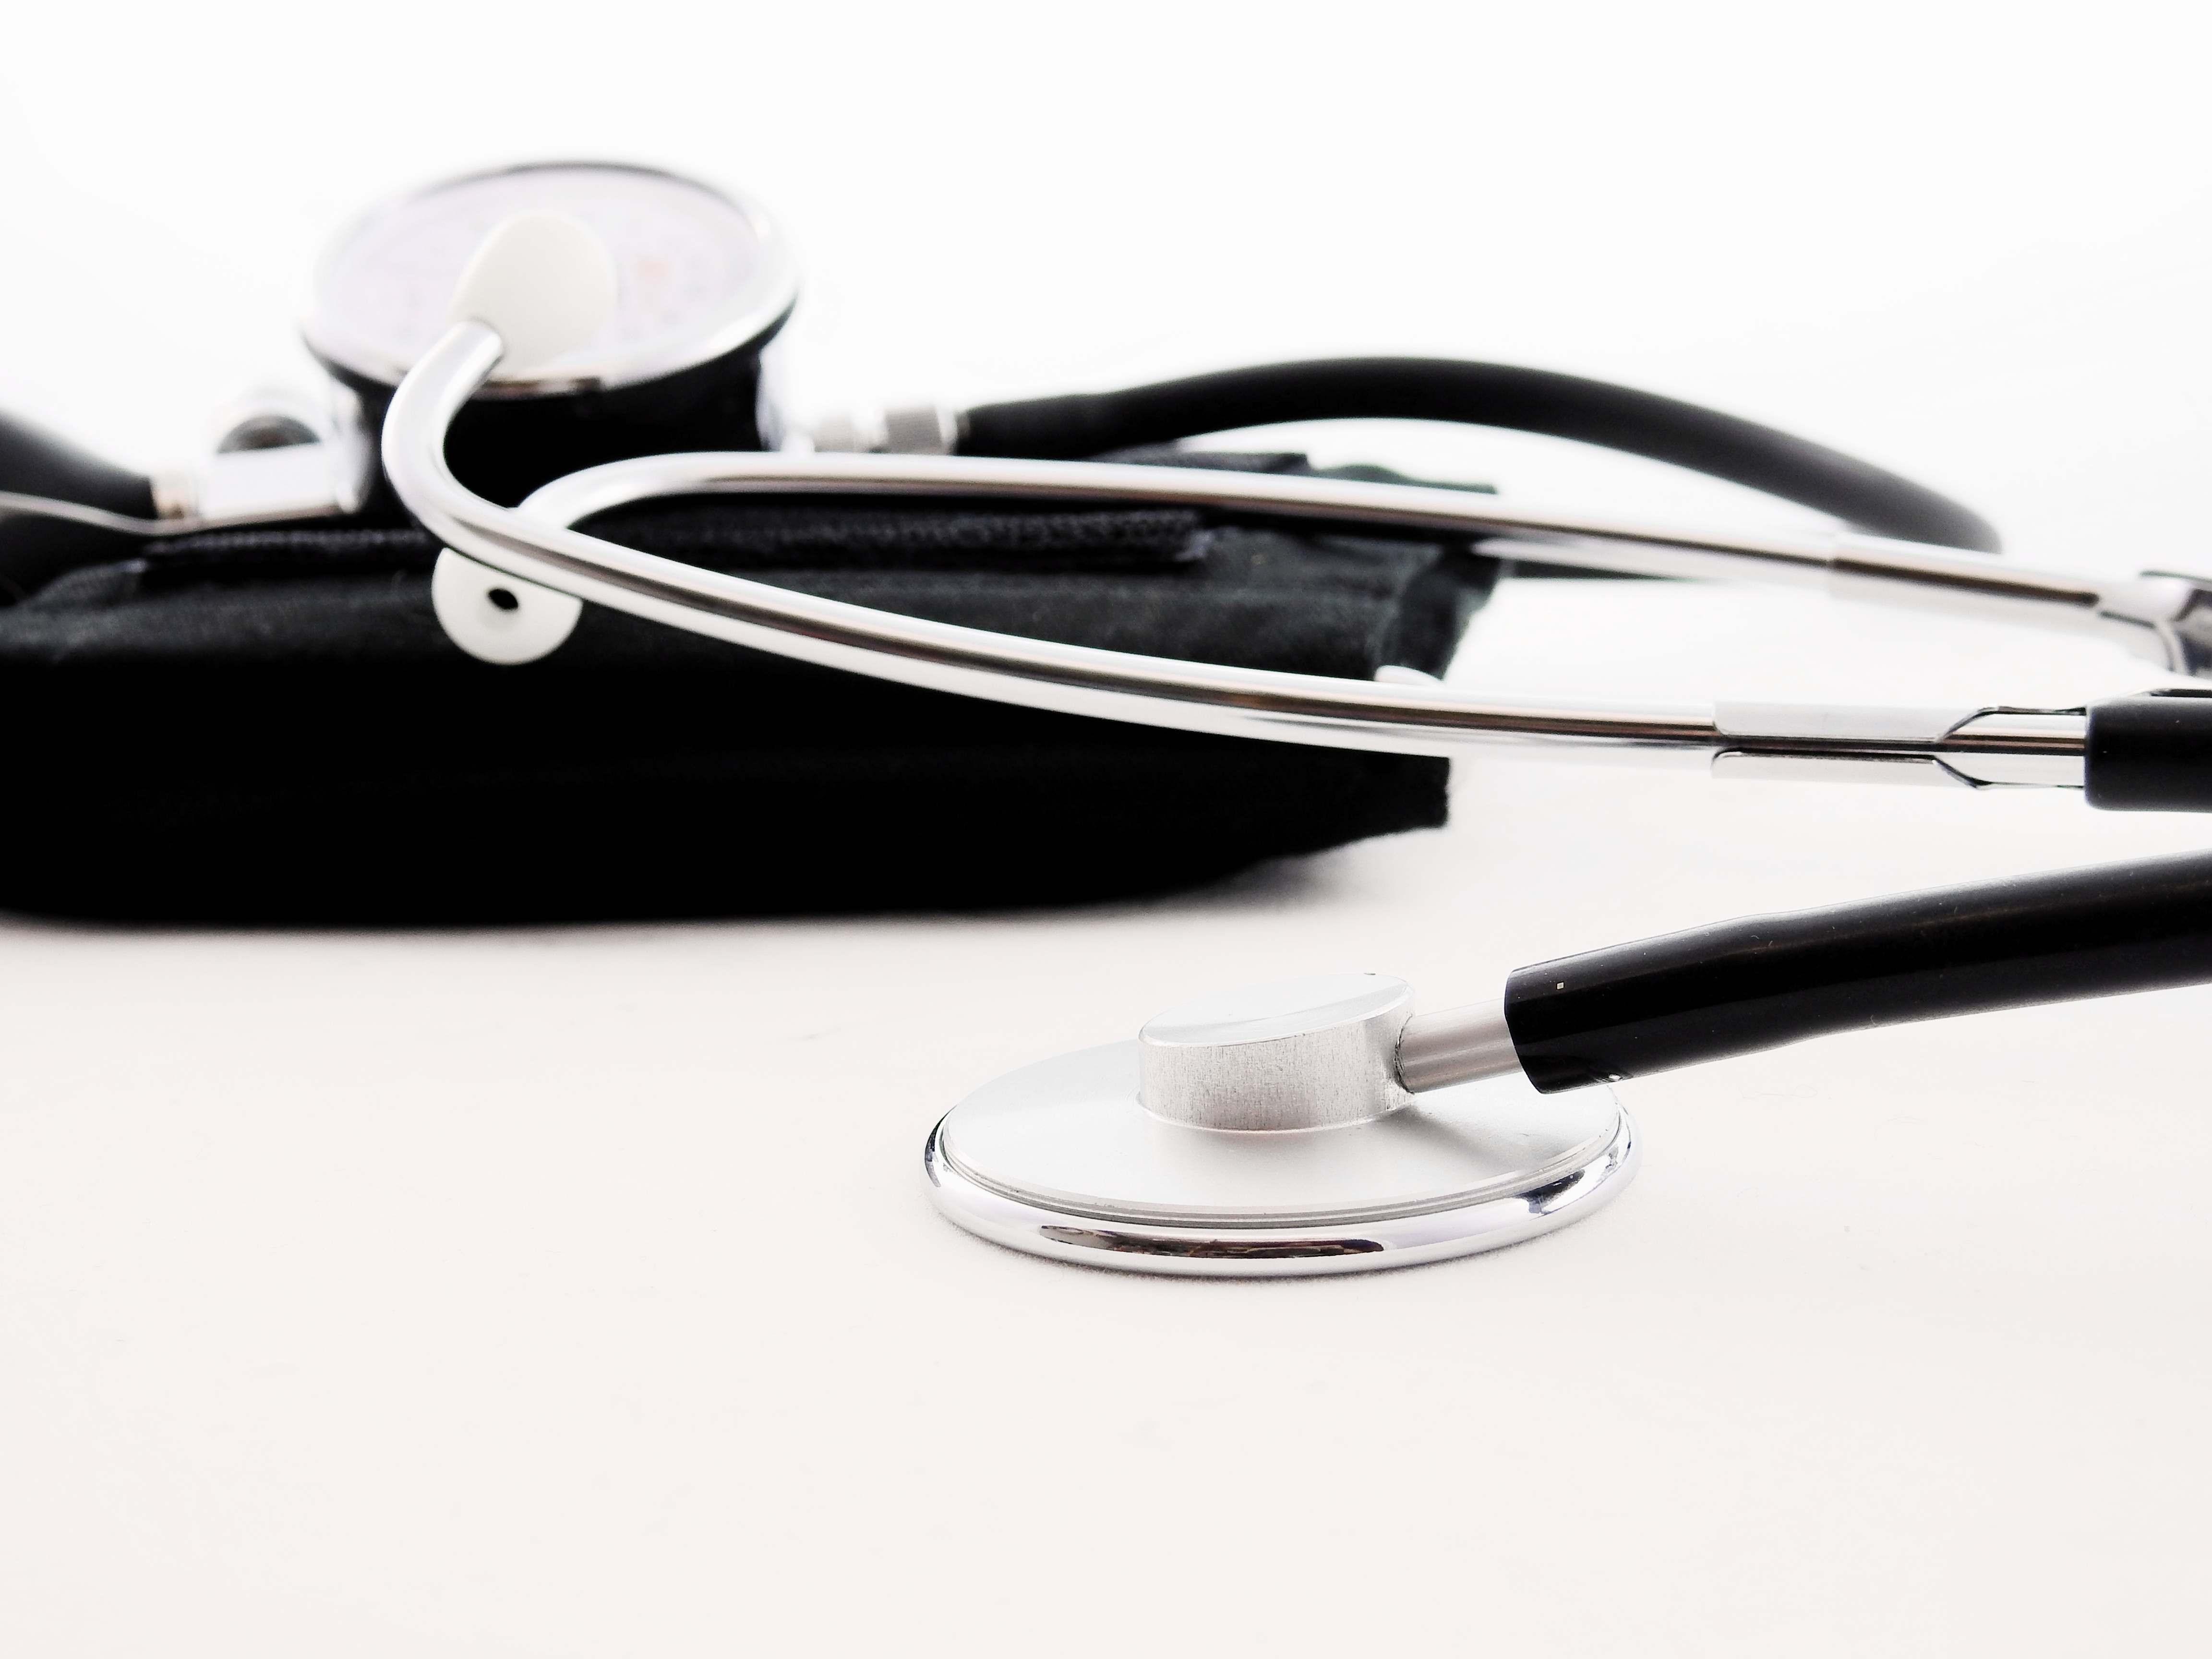
gadget, heal, glasses, goggles, eyewear, hospital, pension, doctor, circuit, bless you, pulse, medical, disease, investigation, stethoscope, health check, blood pressure, naturopaths, blood pressure monitor, blood circulation, heartbeat, fashion accessory, vision care, medical equipment